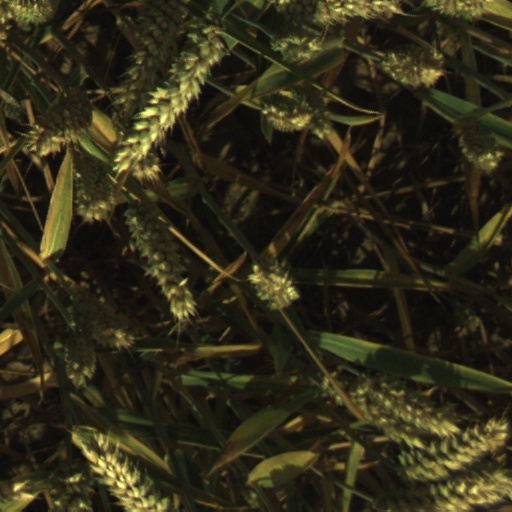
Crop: wheat